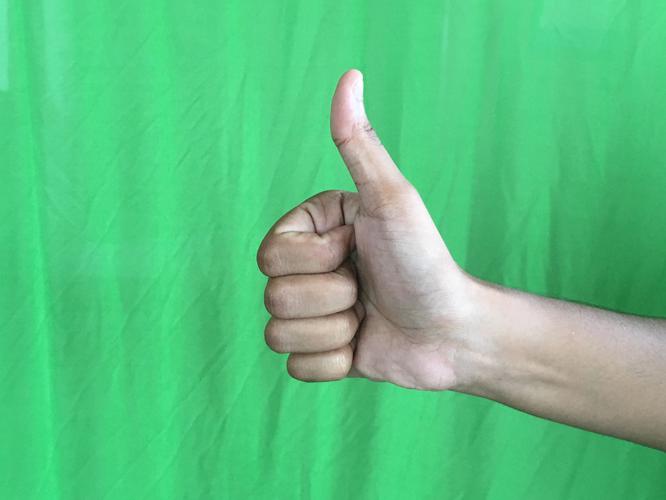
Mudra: Sikharam
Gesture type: single_hand